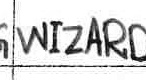
Label: Wizards